Garamond

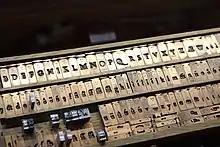
The matrices of Jannon's Imprimerie nationale type

In 1621, sixty years after Garamond's death, the French printer Jean Jannon released a specimen of typefaces in the Garamond/Granjon style. Jannon wrote in his specimen that: